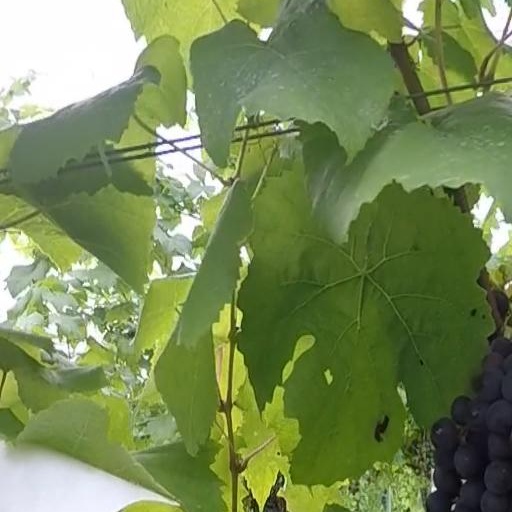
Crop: grape